Question: Please indicate a possible affordance area of the frisbee that can be used for throwing
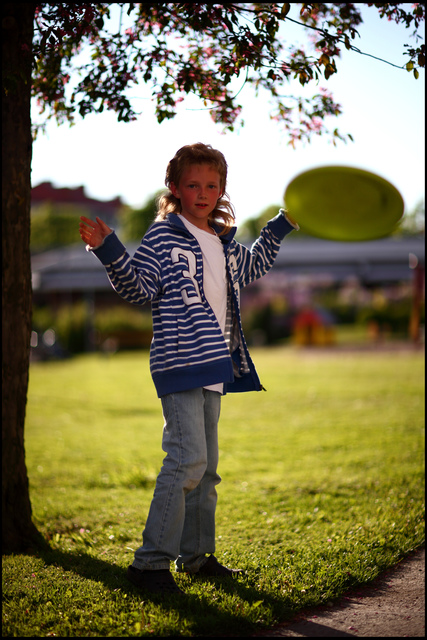
Answer: [278.64, 164.974, 406.64, 244.974]